Crested gecko

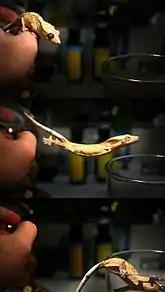
Jumping crested gecko

The crested gecko is a mostly arboreal species, preferring to inhabit the canopy of the New Caledonia rainforests. It is able to jump long distances between branches to move to new locations. It is nocturnal and will generally spend the daylight hours sleeping in secure spots in high branches.